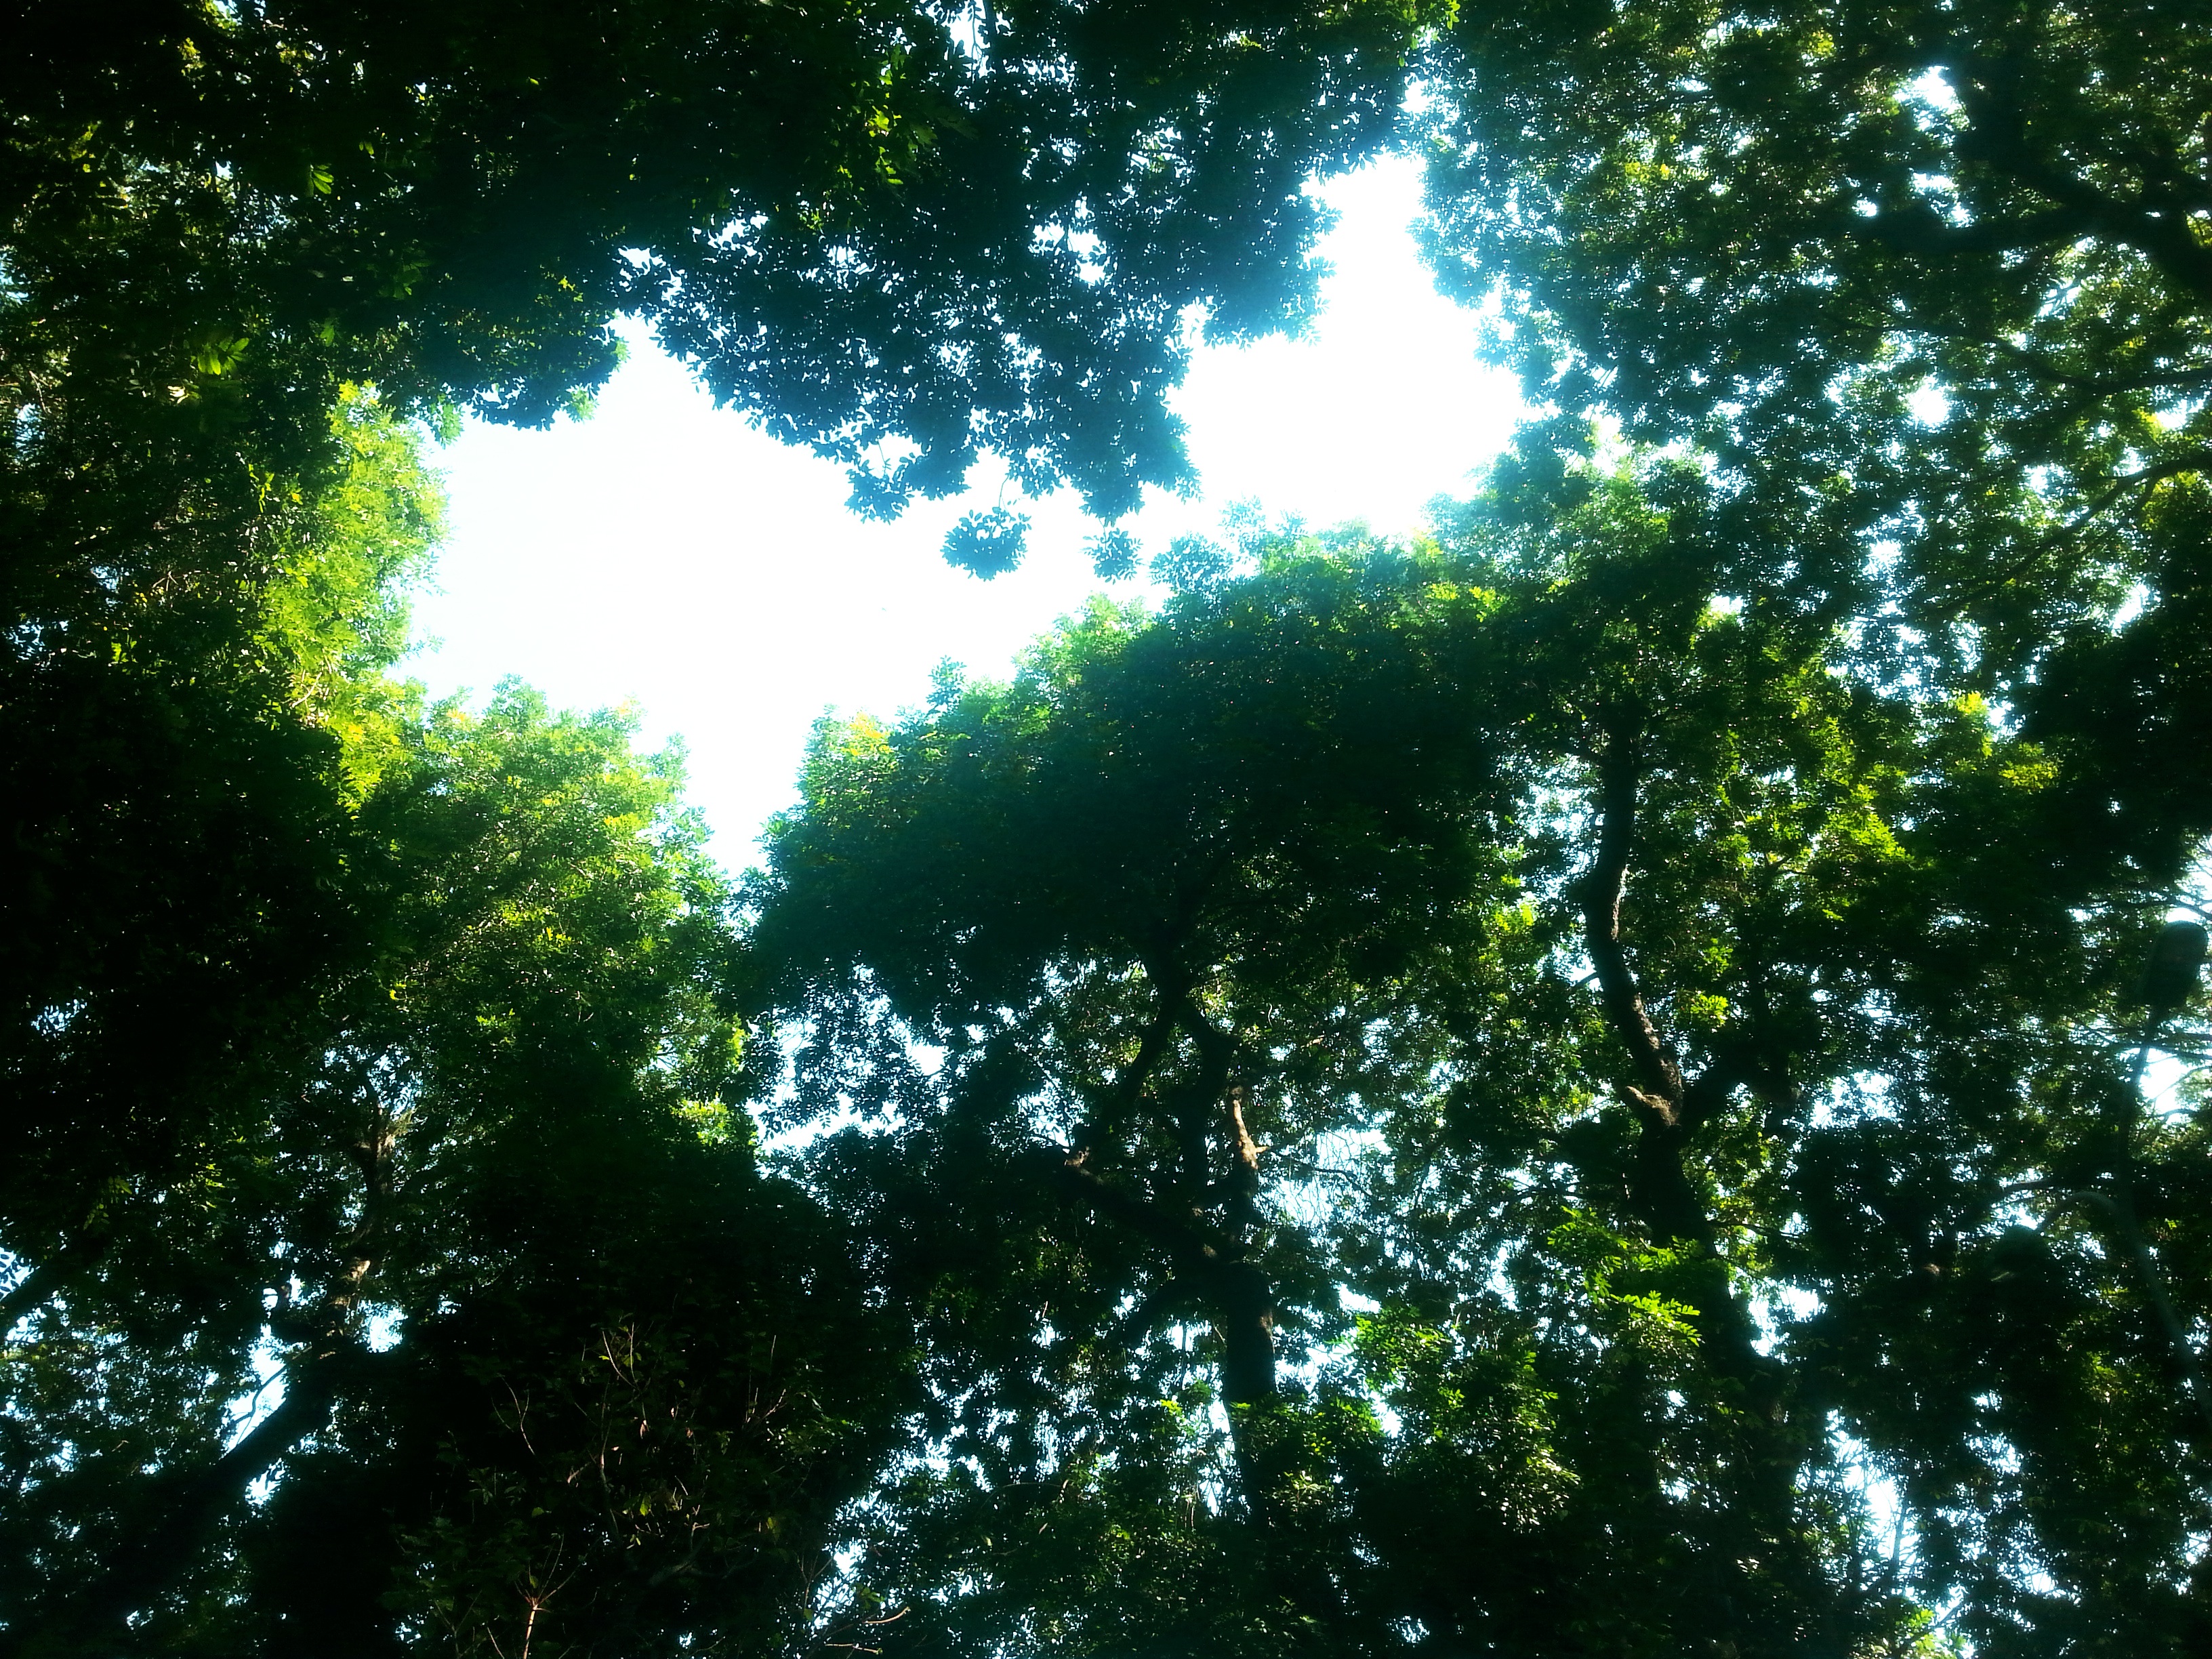
tree, nature, forest, branch, light, plant, sky, sun, sunlight, leaf, green, jungle, rainforest, woodland, habitat, natural environment, woody plant